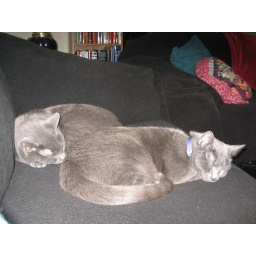
My cats don't lay on top of each other, but they are often found sitting side by side.